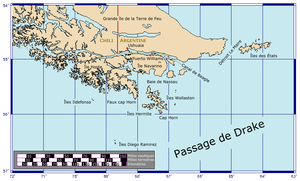
Les îles Ildefonso constituent un archipel appartenant au Chili. Elles font partie de la commune du Cap Horn, dans la province de l'Antarctique chilien. Elles se trouvent à 96 kilomètres à l'ouest de l'île Hermite, proche de la Terre de Feu, et à 93 kilomètres au nord-nord-ouest des îles Diego Ramirez.
Les Yagans sont un peuple amérindien qui habitait la partie sud de la grande île de la Terre de Feu ainsi que les autres îles situées plus au sud, de l'autre côté du canal Beagle, jusque dans la région du cap Horn, dans des territoires qui font aujourd'hui partie de l'Argentine et du Chili. C'étaient des nomades qui se déplaçaient dans les nombreux chenaux de la région dans des canoës faits d'écorce de lenga, chassant les oiseaux ou les loutres de mer, avec la peau desquelles ils faisaient leurs vêtements. Leur langue est appelée le yámana ou yagan : elle est considérée comme un isolat, langue dont on ne connaît pas la filiation.
L'île Hoste est une île située au sud de la grande île de la Terre de Feu dont elle est séparée par le canal Beagle et à l'ouest de l'île Navarino dont elle est séparée par le chenal Murray. L'île entière fait partie de la commune de Cabo de Hornos, laquelle appartient à la province de l'Antarctique chilien et à la région de Magallanes et de l'Antarctique chilien.
Le parc national Cabo de Hornos est un parc national terrestre et marin, situé dans la partie chilienne de la Terre de Feu. Il est créé en 1945 et comprend les îles Wollaston et les îles L'Hermite. Il inclut donc le fameux cap Horn. Le parc couvre une superficie de 631 km².